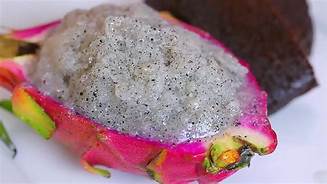
Label: Dragonfruit